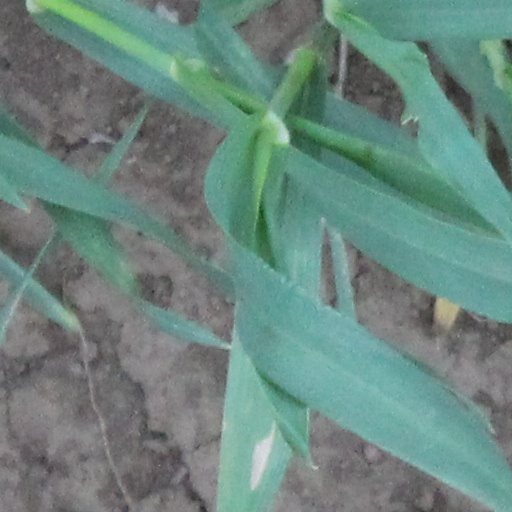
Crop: wheat